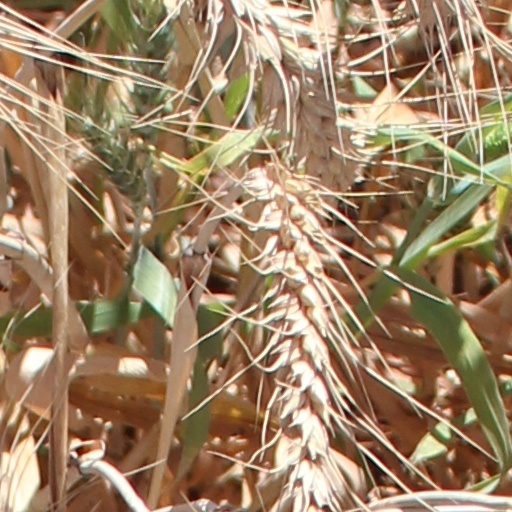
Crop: wheat